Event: Typhoon Ruby
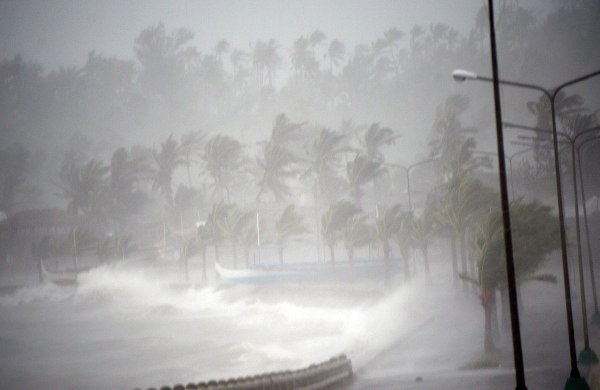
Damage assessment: damage